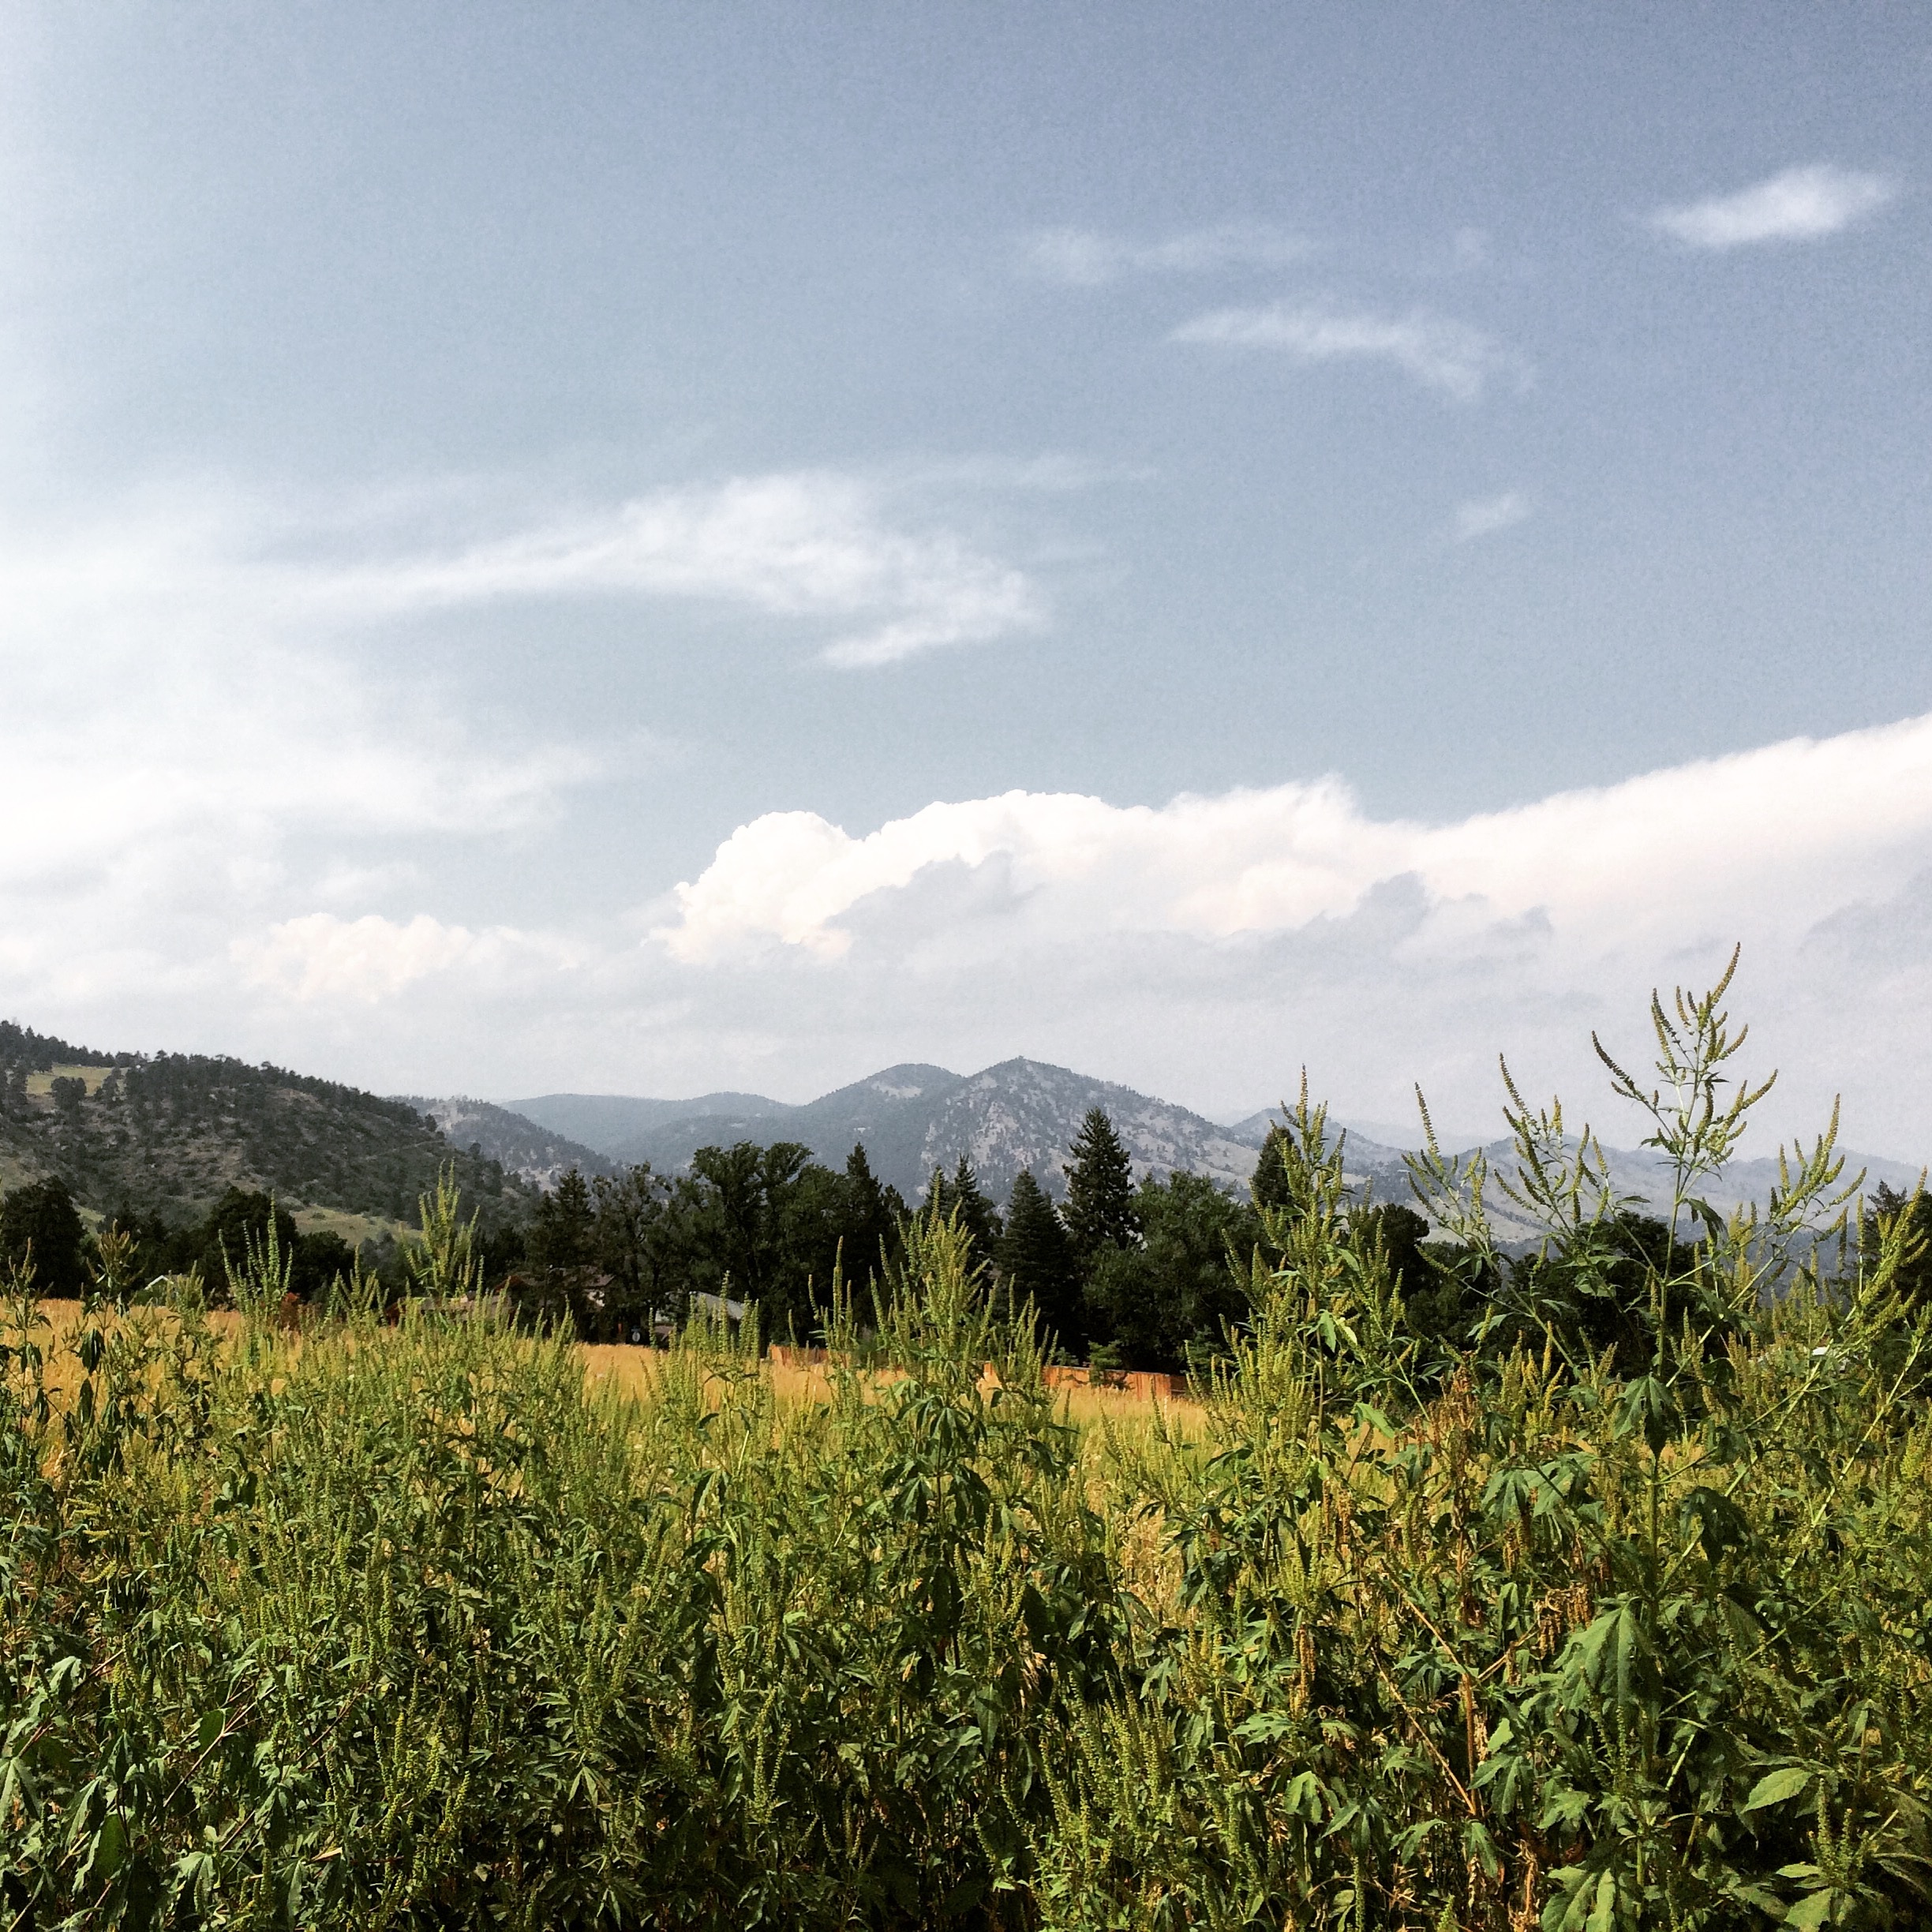
tree, nature, grass, mountain, cloud, plant, sky, field, meadow, prairie, hill, flower, wind, crop, agriculture, ridge, grassland, shrub, plantation, habitat, ecosystem, rural area, natural environment, grass family, woody plant, mountainous landforms